Rosemere Historic District

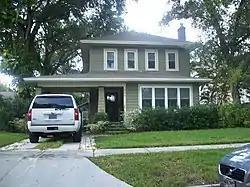
House in the district

The Rosemere Historic District is a U.S. historic district located to the west of Lake Formosa in Orlando, Florida. The district is roughly bounded by E. Harvard Street, N. Orange Avenue, Cornell Avenue, and E. Vanderbilt Street.